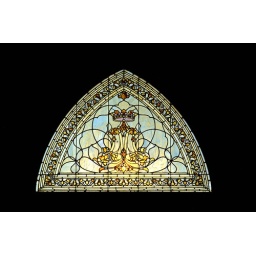
this beautiful window is above the main door to the church.